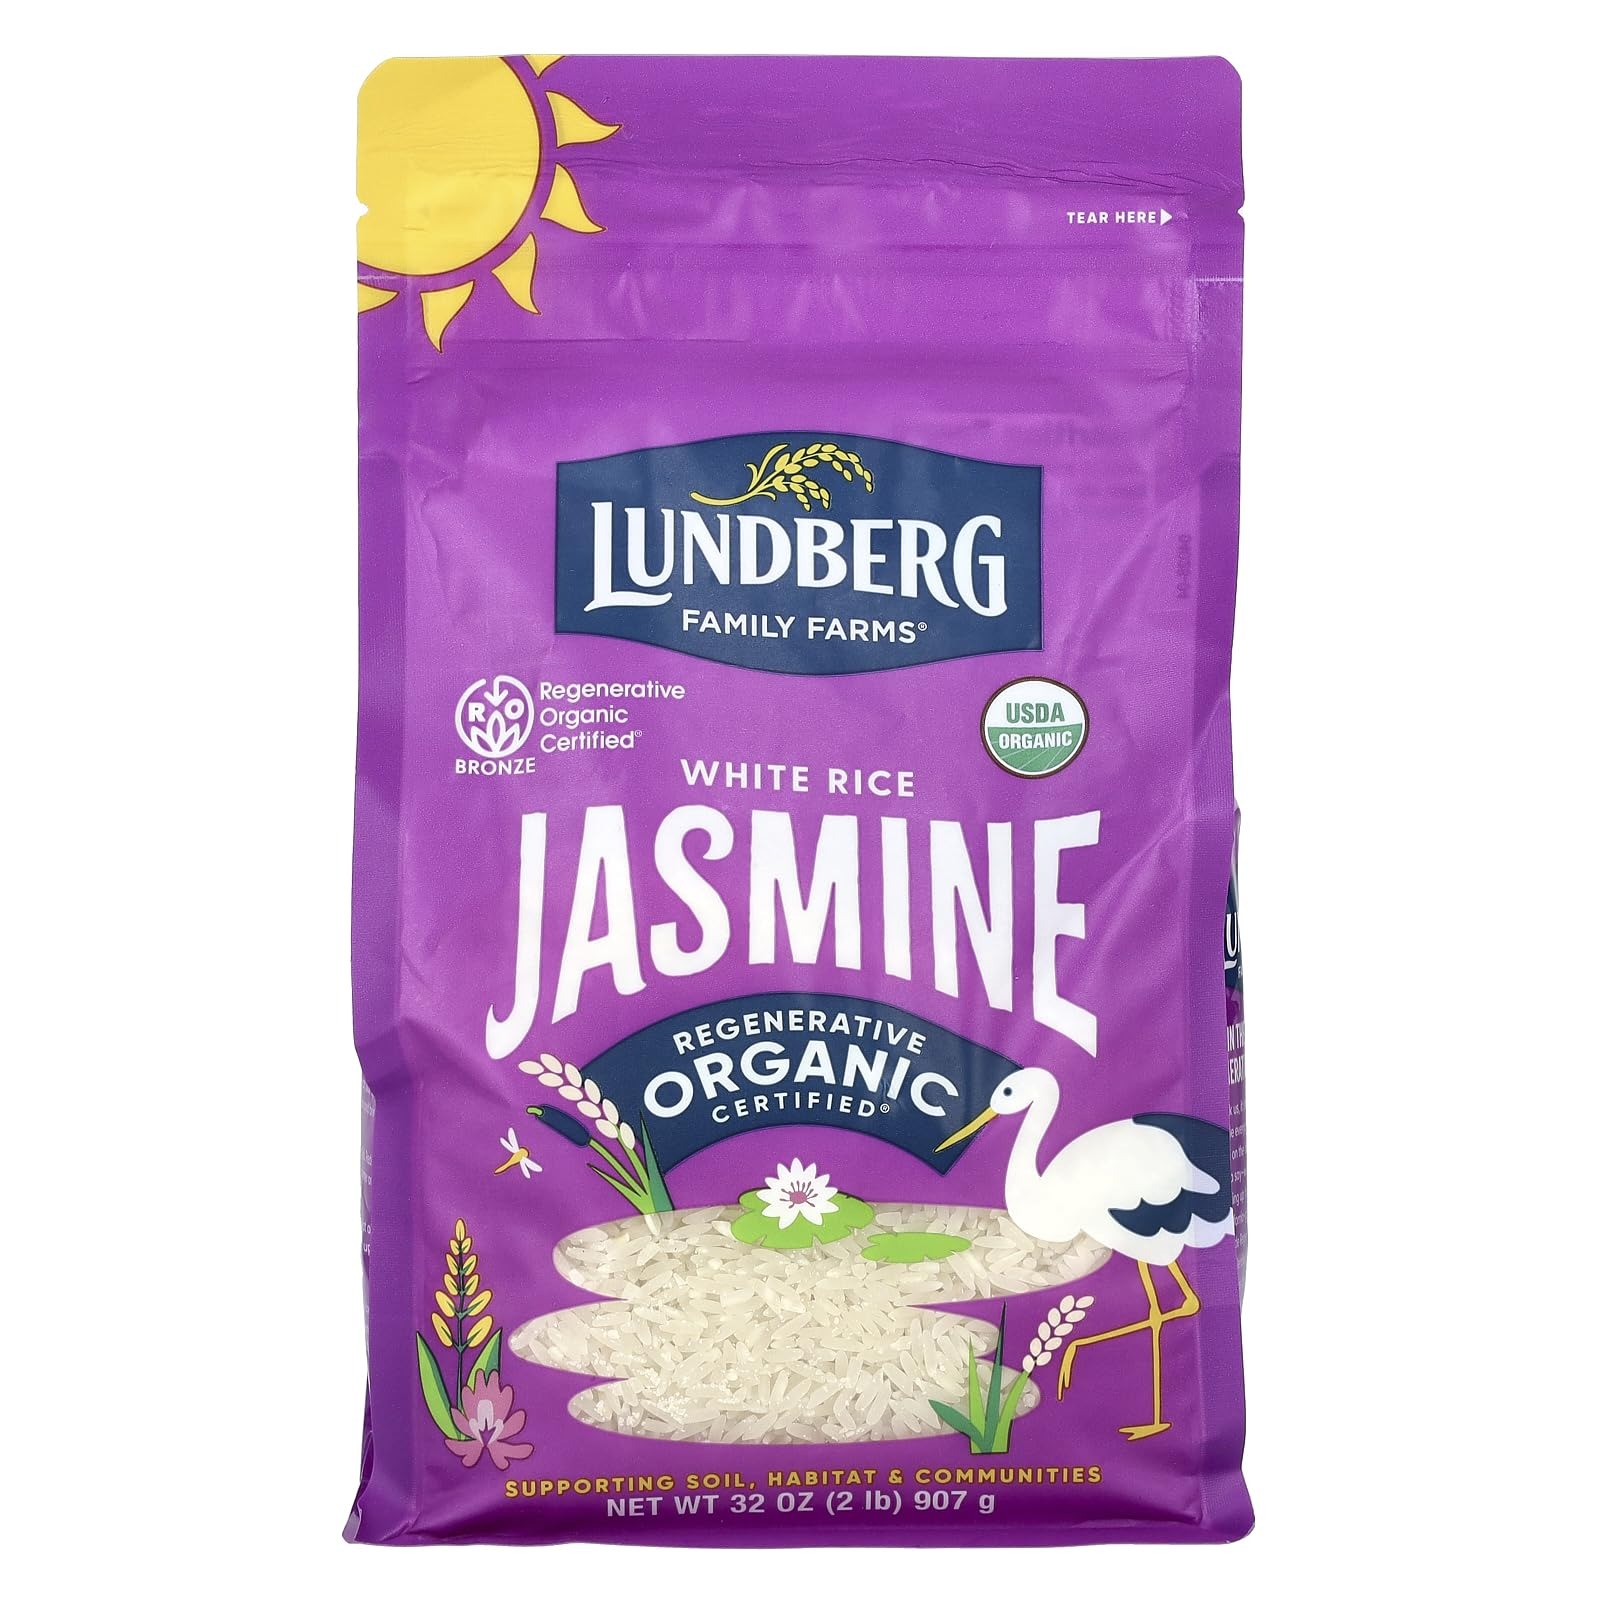
Item Name: Lundberg Organic White Rice, Jasmine, 32 oz (907 g)
Bullet Point 1: Bronze - Regenerative Organic Certified
Bullet Point 2: USDA Organic
Bullet Point 3: Family Farms
Bullet Point 4: Supporting Soil, Habitat and Communities
Bullet Point 5: Kosher
Product Description: Bronze - Regenerative Organic Certified USDA Organic Family Farms Supporting Soil, Habitat & Communities Kosher Non GMO Project Verified BPA Free Certified Organic by CCOF Organic is Non-GMO & More Certified Gluten Free What in the world is regenerative rice? If you ask us, it starts with organic. And while everyone else is busy jumping on the bandwagon, we gotta say-we've always been riding up front! This California-grown rice is bonafide Regenerative Organic Certified', which means it's a force of land-restoring, habitat-preserving, community-building wonder. And if we care this much about how it's grown, just imagine how much we care about how it tastes. Dig deeper.
Value: 32.0
Unit: Fl Oz

Price: 8.38